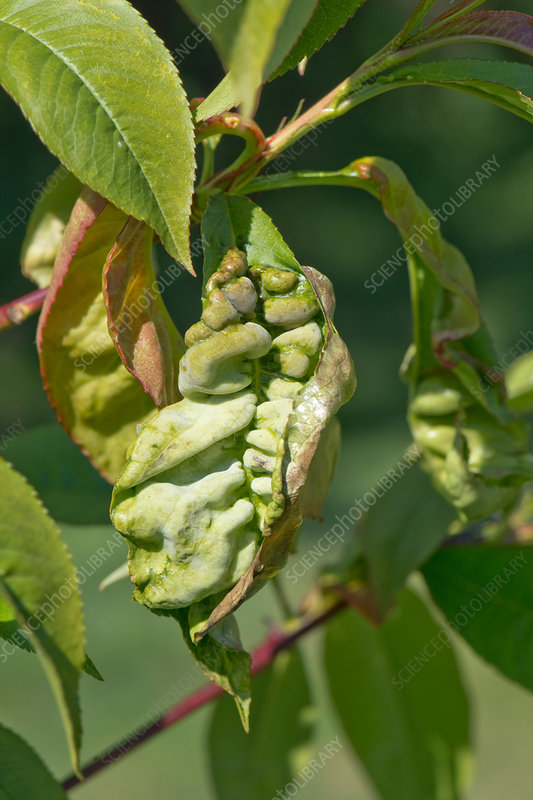
Plant: Peach
Disease: peach leaf curl